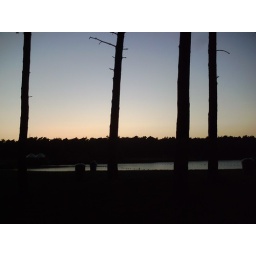
Take in belguim at a campsite in 2008 ,suset over the swimming lake ,taken after a dip....